Rail signaller

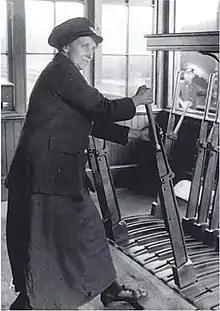
Signalwoman in a Great Central cabin at Annesley, Nottinghamshire, 1918

A signalman or signaller is an employee of a railway transport network who operates the points and signals from a signal box in order to control the movement of trains.